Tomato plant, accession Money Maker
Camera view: tilt-top (135 deg); turntable rotation: 150 degrees
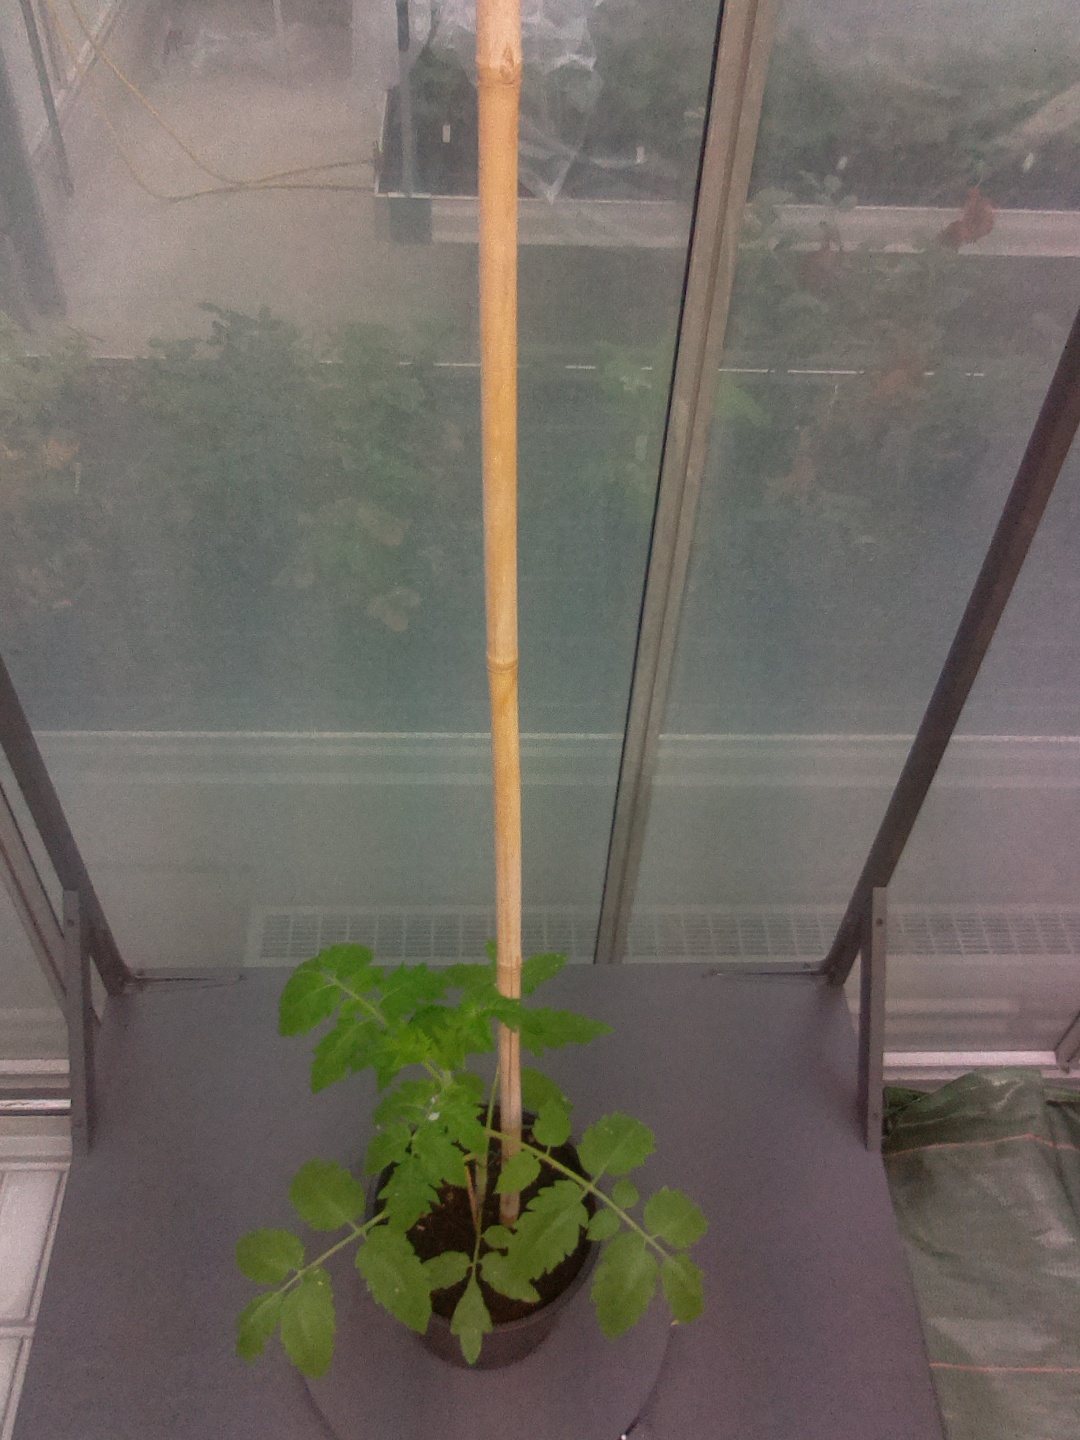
BBCH growth stage 13: 6 of true leaves visible